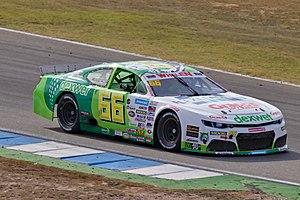
Lasse Sørensen, né le 7 décembre 1996 à Aalborg, est un pilote automobile danois. Champion de France de Formule 4 en 2014, il pilote en NASCAR Whelen Euro Series depuis 2019, et y est sacré champion Élite 2 cette même année. Il est le petit-frère du pilote Marco Sørensen.